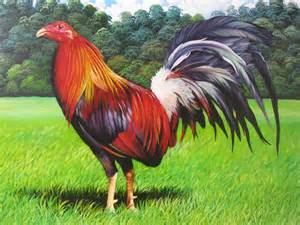
Label: chicken